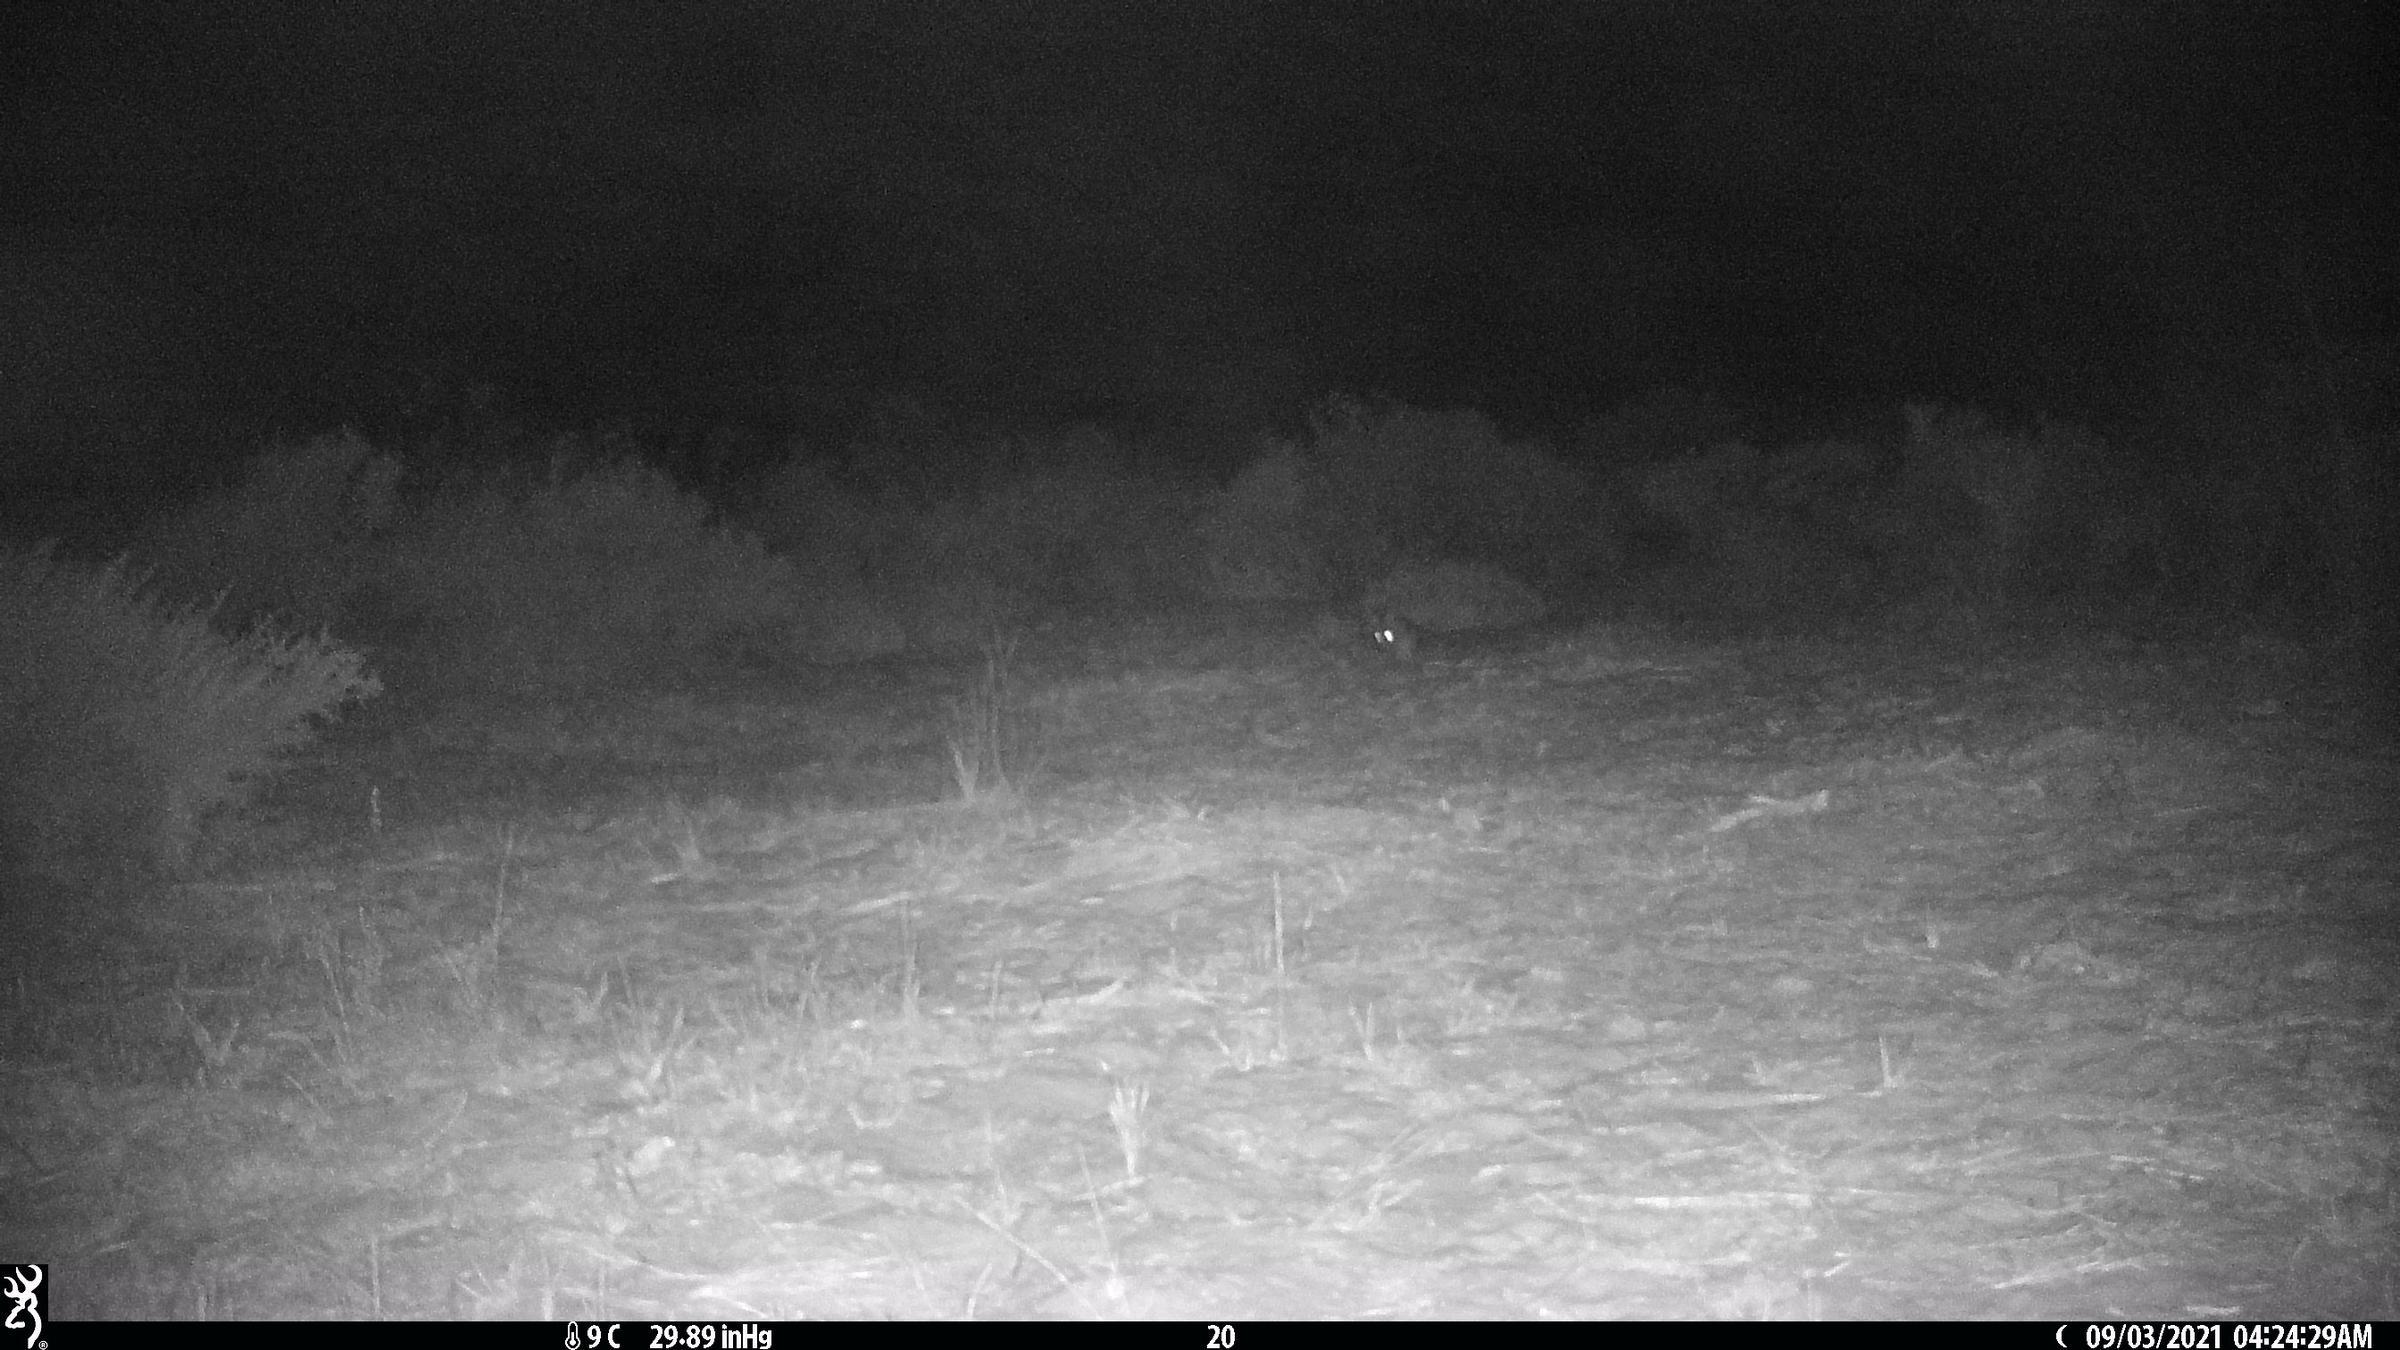
Species: Oryctolagus cuniculus